Siribhachudabhorn

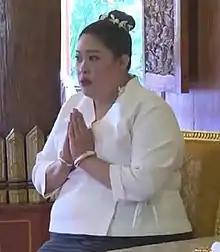
Princess Siribha Chudabhorn in 2019

Princess Siribha Chudabhorn (born 8 October 1982), commonly known as Princess Ribha, is the eldest daughter of Princess Chulabhorn Walailak and Virayudh Tishyasarin.